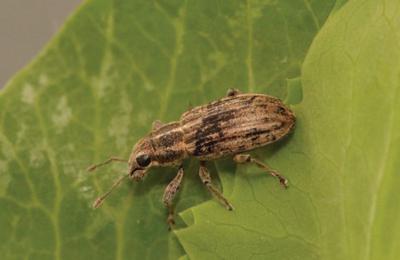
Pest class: pea_leaf_weevil